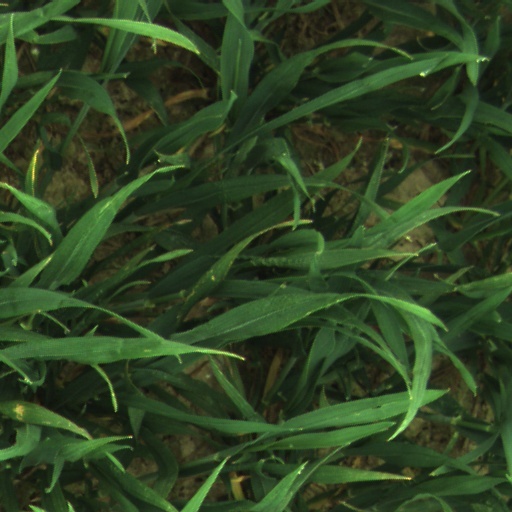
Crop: wheat